Riccardo Billi

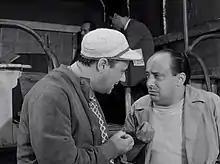
Riccardo Billi (on the right) and Mario Riva in "It Happened at the Police Station" (1954)

Riccardo Billi (22 April 1906 – 15 April 1982) was an Italian film actor and comedian. With Mario Riva he appeared as "Billi & Riva", one of the most popular Italian comic duos in the 1950s.